Association of Craftsmen in Copenhagen

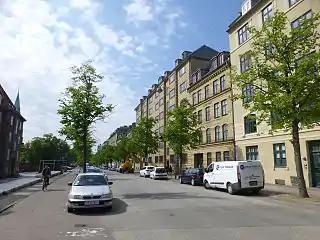
Alderstrøst on Nørre Allé

Håndværkerforenignen owns a large number of residences in the Greater Copenhagen area. Alderstrøst is the name of two residential complexes built by Håndværkerforeningen to provide affordable housing for elderly, indigent members and their widows in the Nørrebro district of Copenhagen. The oldest is located on Nørrebrogade (Nørrebrogade 17, Baggesensgade 10 and Blågårdsgade 9). The other one is located at the corner of Nørre Allé (No. 15–19) and Møllegade (No. 28–30). The Nørreborgade complex is no longer owned by Håndværkerforeningen.